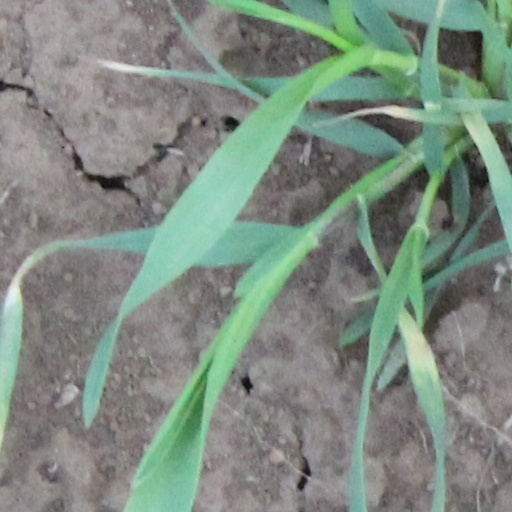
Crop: wheat